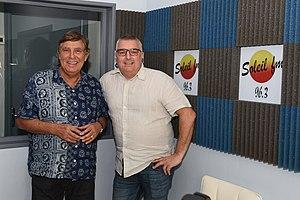
Jean Pierre Foucault et Hakim Yckache
Saint-Martin-de-Crau est une commune française située dans le département des Bouches-du-Rhône, en région Provence-Alpes-Côte d'Azur. Ses habitants sont les Saint-Martinois ou les Cravens.